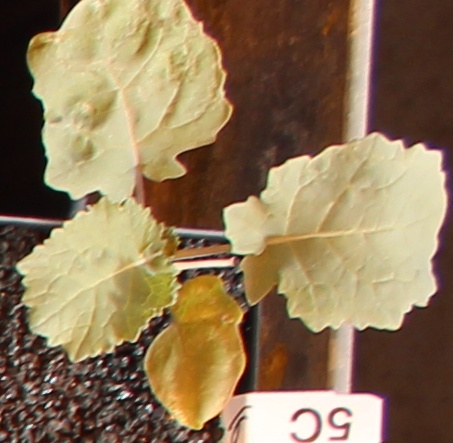
Label: Canola